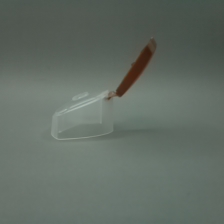
Color: white/transparent
Cap type: flip-top cap